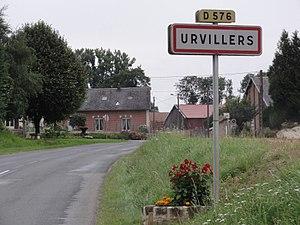
Urvillers est une commune française située dans le département de l'Aisne, en région Hauts-de-France.